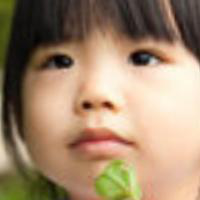
Age group: age 01-10